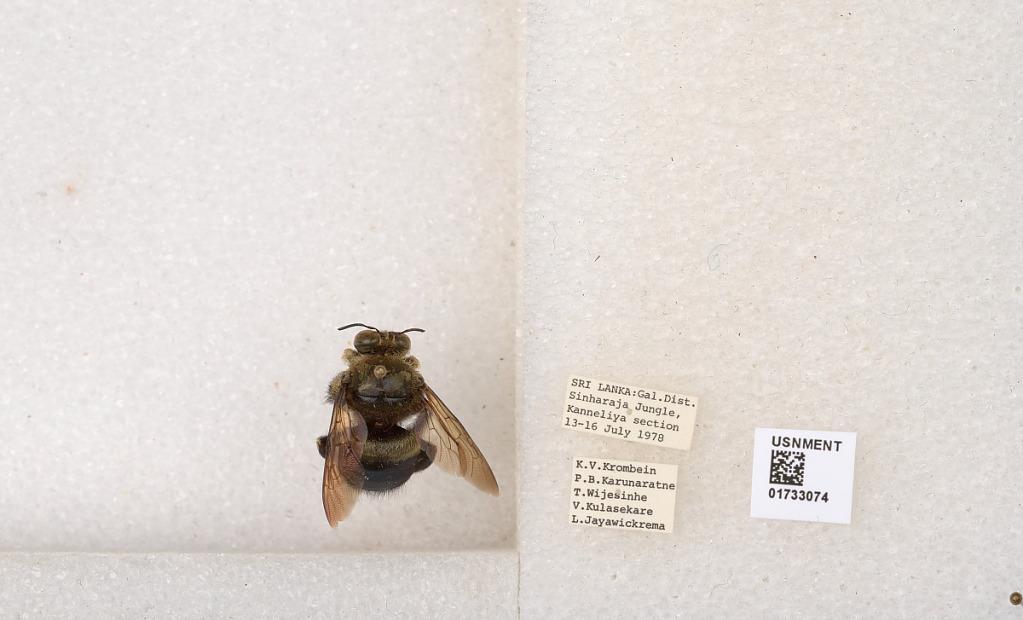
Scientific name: Xylocopa (Zonohirsuta) dejeanii fuliginata Pérez
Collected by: P. Karunaratne, T. Wijesinhe, V. Kulasekare & L. Jayawickrema
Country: Sri Lanka
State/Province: Southern
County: Galle
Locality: Sinharaja Jungle, Kanneliya section
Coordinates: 6.35779, 80.489